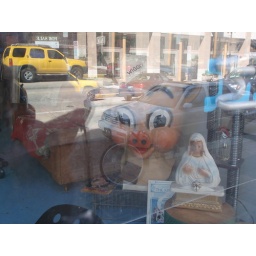
Some window shopping in Knoxville, with street reflections.